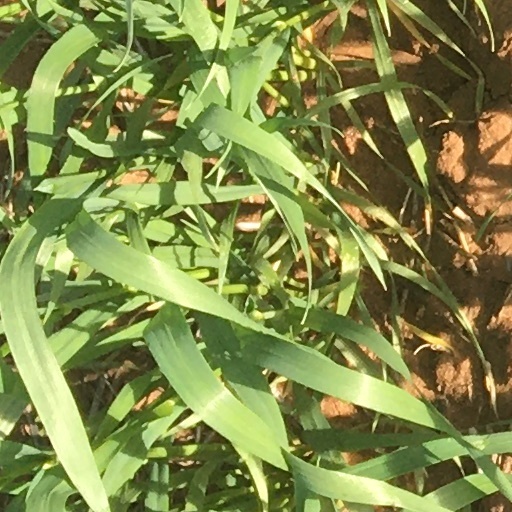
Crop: wheat